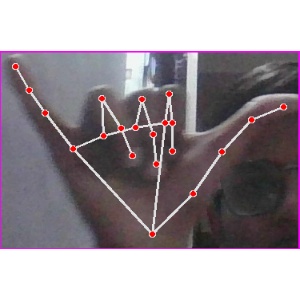
अक्षर: य